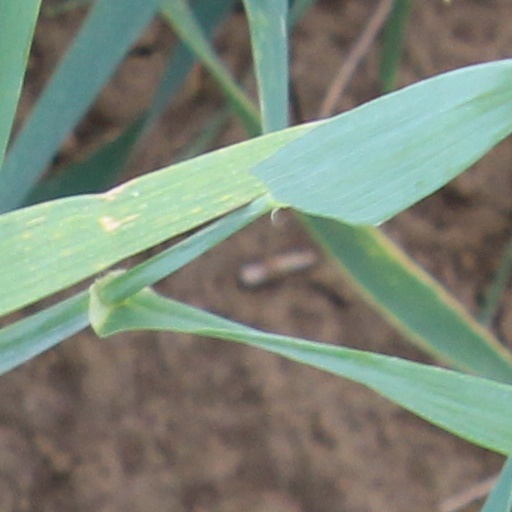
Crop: wheat